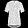
Label: Shirt